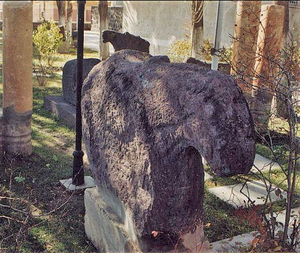
Iğdır est une ville de Turquie, préfecture de la province du même nom, située au bord des frontières de l'Arménie, l'Azerbaïdjan et de l'Iran.